Tokyo Big6 Baseball League

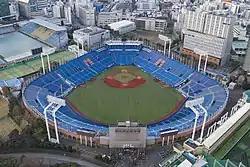
Meiji Jingu Stadium

The six teams play short, eight-weekend seasons in the spring and autumn of each year. Each team plays a short series against each of the five other teams in the league. The series format is similar to a three-game playoff, where the first to two wins is given a series victory. Home field is alternated, and all games are played at Meiji Jingu Stadium. Should a team sweep the first two games, the third game is not played.